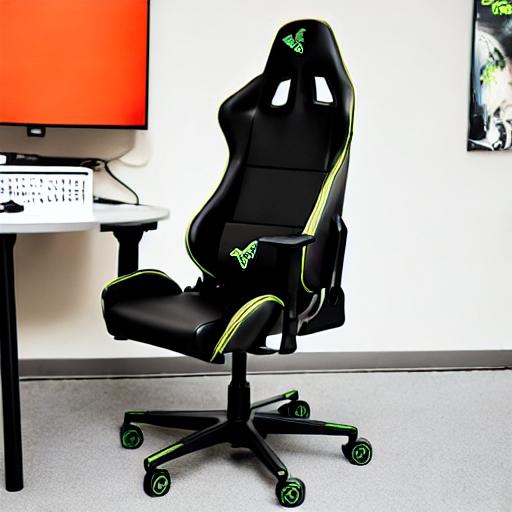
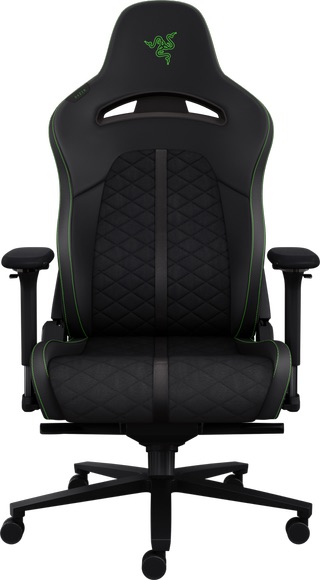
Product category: items_chair
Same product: no